Meir Nakar

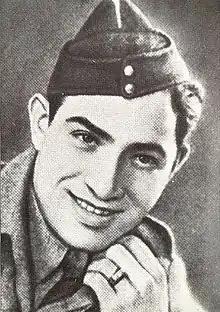
Nakar in his British Army uniform

For the first five months of his Irgun service, Nakar was active in recruitment and propaganda, but then moved into the Irgun's Combat Corps. He participated in the Irgun attack on the Goldschmidt Officer's Club in Jerusalem, which killed 17 people.